Majorette

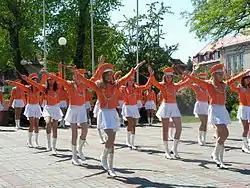
Majorettes of the Brass Band of the "Głogów Copper Smelter", Poland

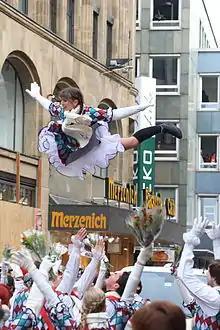
A ‘’Funkenmariechen’’ (ger. diminutive for “Glistering Mary”) majorette is lifted at Rose Monday Parade of the Cologne Carnival in Germany

A majorette is a female performer who combines baton twirling with dance movements, primarily associated with marching bands during parades. Majorettes may alternatively spin flags, fire batons, maces, or rifles. Some performers incorporate cartwheels and flips, while others may twirl multiple batons at once.